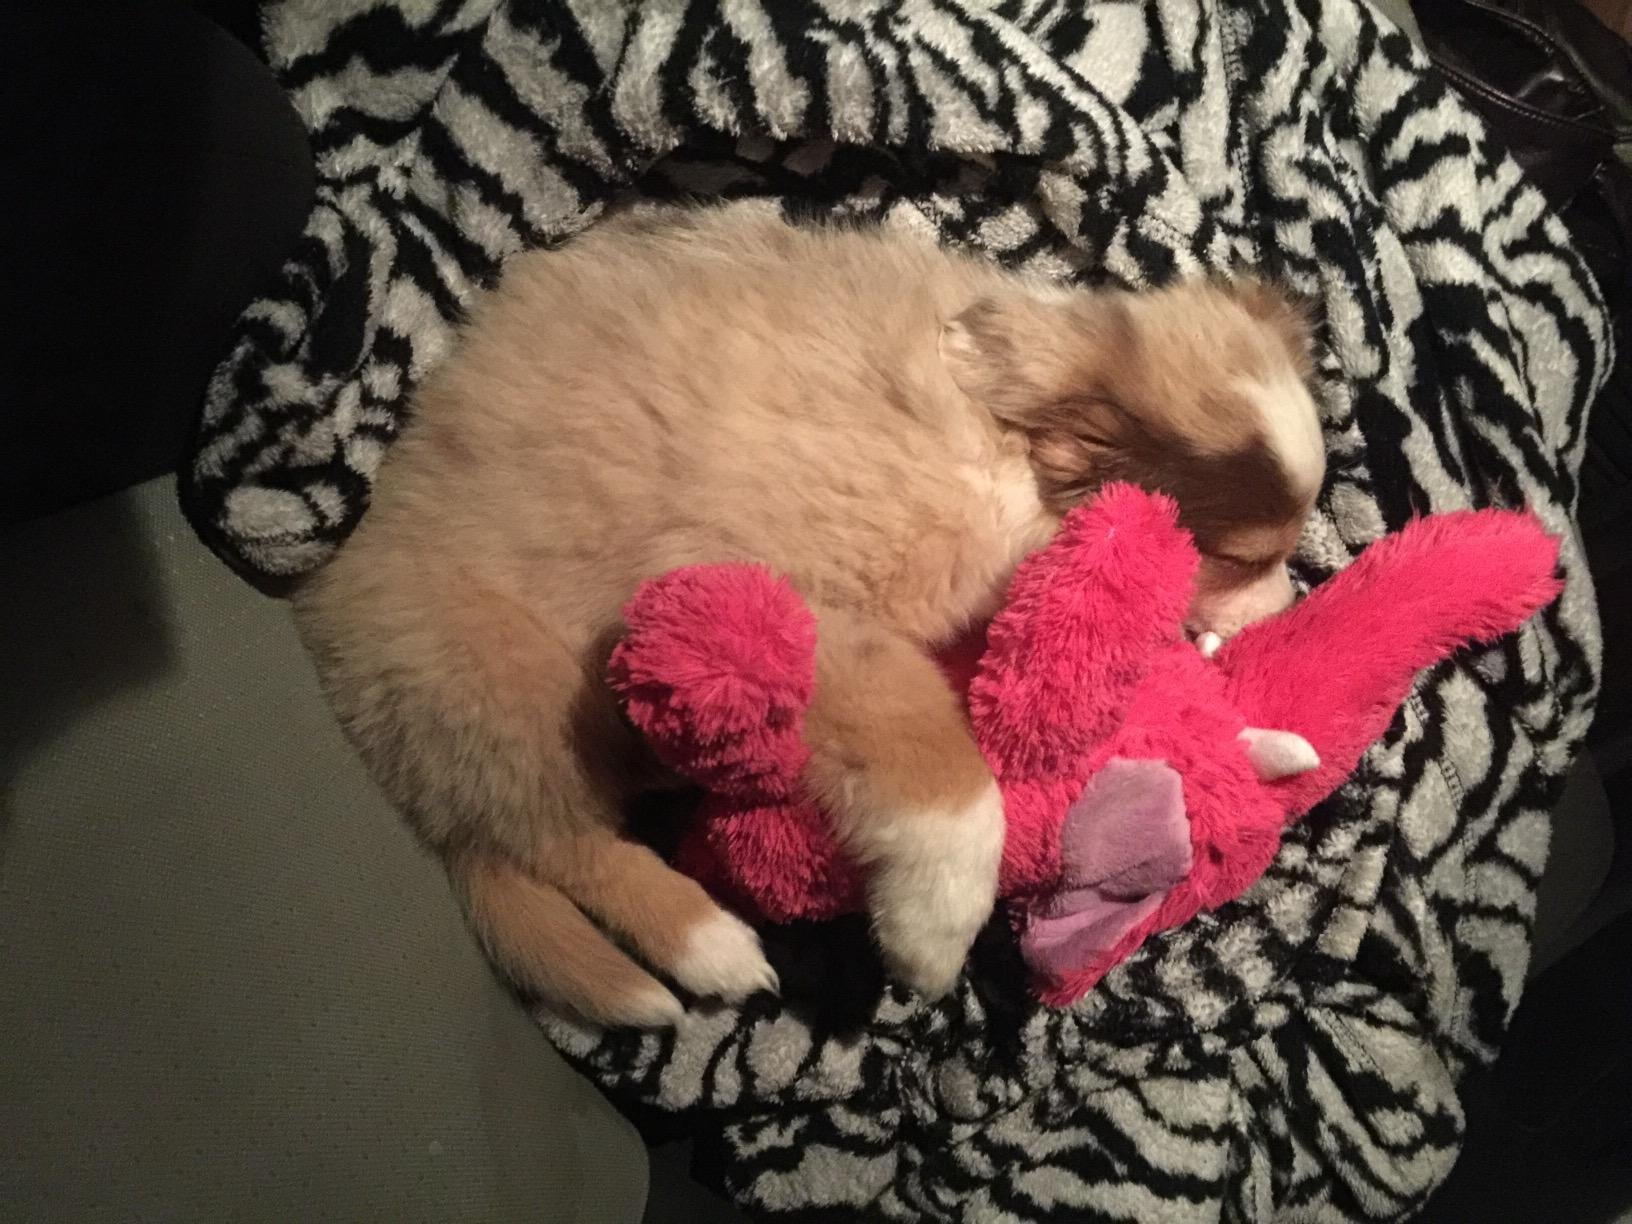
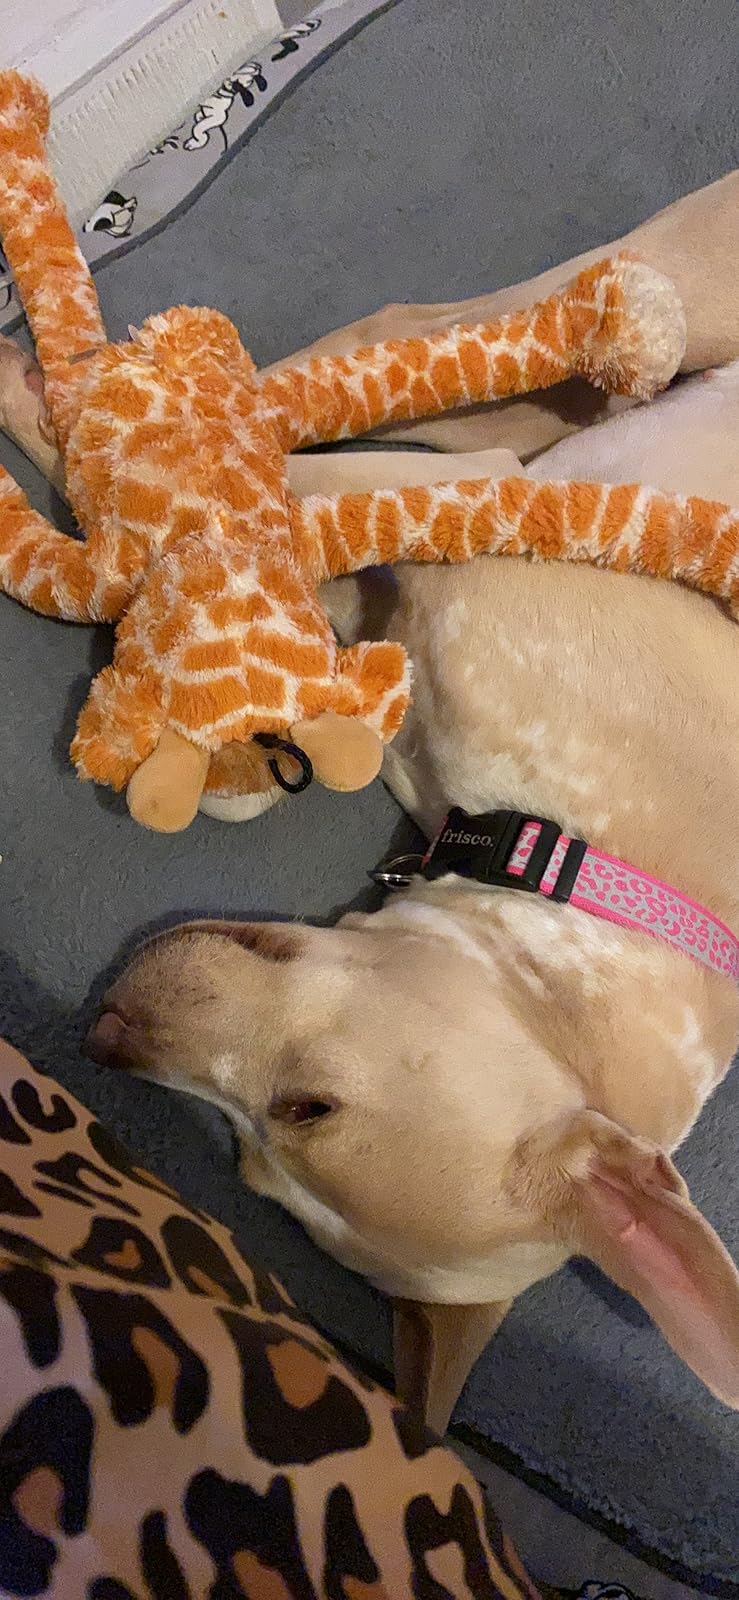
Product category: items_toy
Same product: no